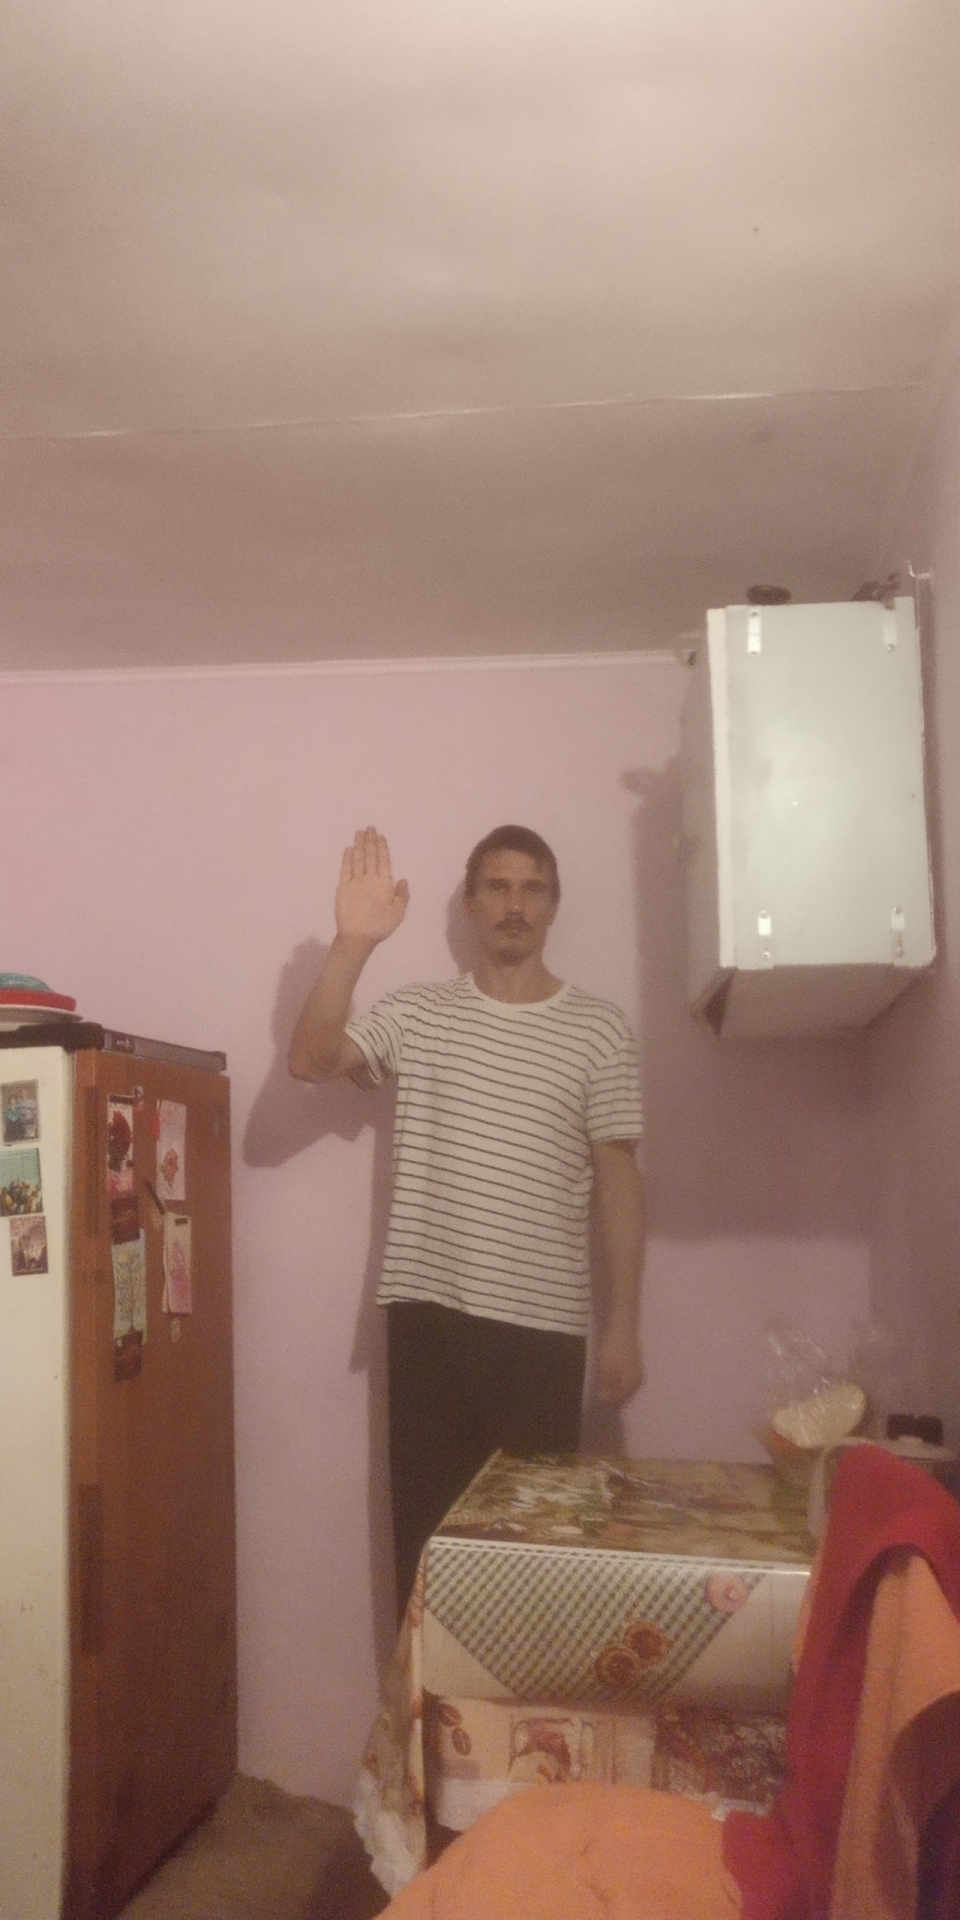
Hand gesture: stop